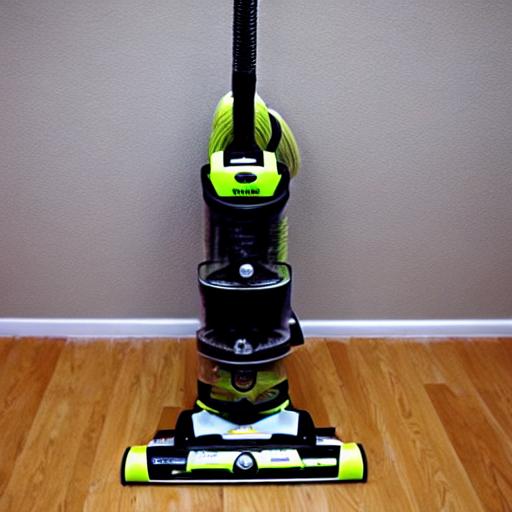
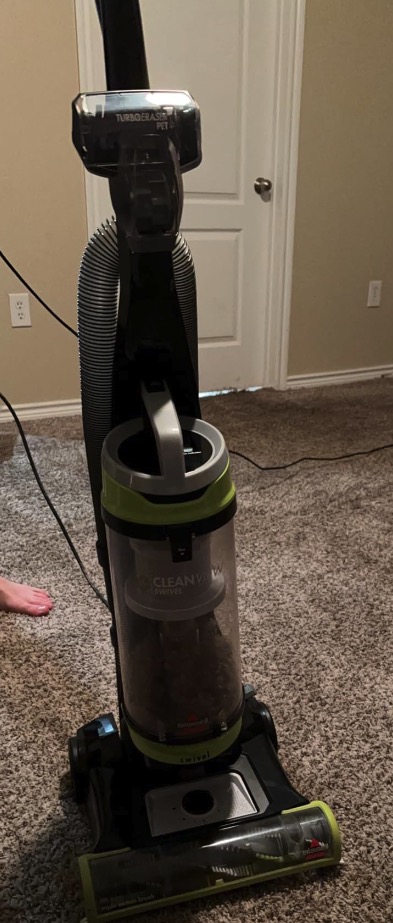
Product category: items_vacuum
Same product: no